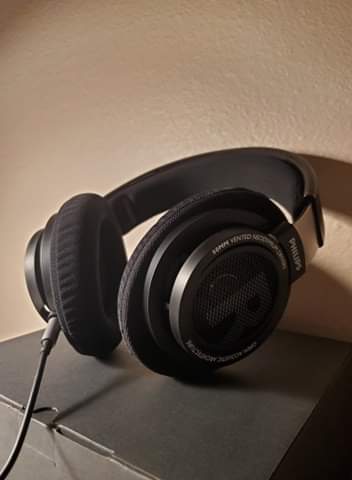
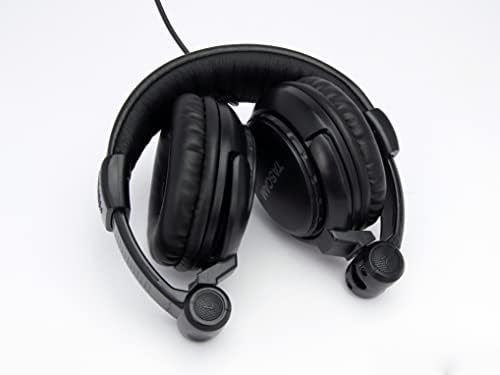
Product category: headphones
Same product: no